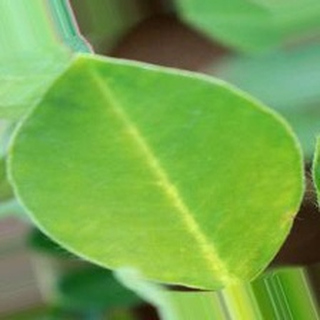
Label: healthy_groundnut